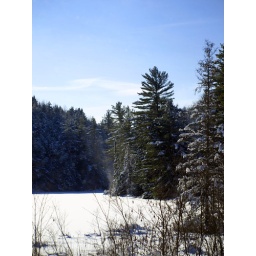
A small lake alongside a road in Bracebridge.